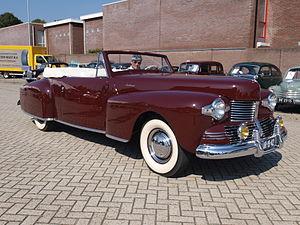
La Lincoln Continental est une automobile de la division Lincoln de Ford. Il y en a eu 10 générations différentes, du tout-début des années 1940 aux années 2020. Ses trois premières génération ont représenté l'optimum du luxe chez Ford, jusqu'au début des années 1980, où elle a été remplacée dans ce rôle par la Lincoln Town Car. La Continental est alors devenue une simple berline, adoptant même la plate-forme de la Ford Taurus en 1988. Sa production a cessé en 2002, date à laquelle elle a été remplacée par la Lincoln LS.